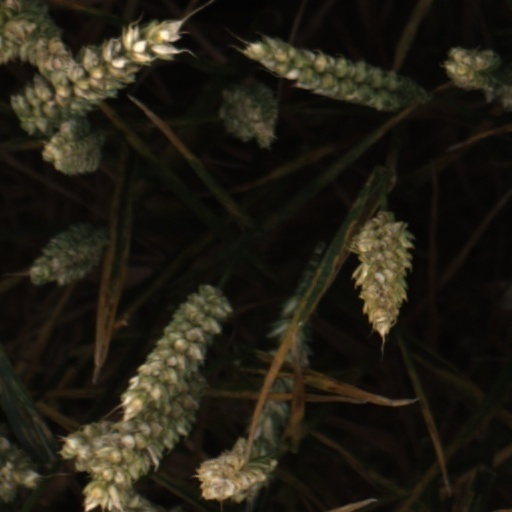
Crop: wheat